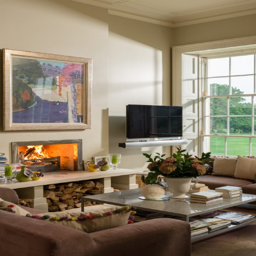
escape to the country and reside in this private home with all the family